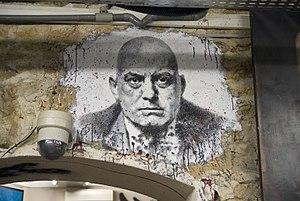
Les meurtres rituels, assassinats ou crimes rituels ont existé et existent encore de nos jours, commis individuellement ou collectivement contre des groupes minoritaires vulnérables, les albinos constituant en Afrique un groupe particulièrement ciblé et vulnérable.